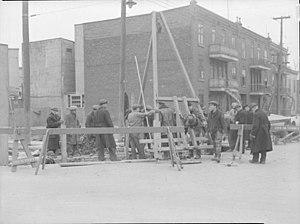
Groupe d'ouvriers travaillant à la construction d'égouts à l'angle de l'avenue Hickson et de la rue Gertrude à Verdun.
Les égouts de Montréal sont un réseau de près de 5 000 kilomètres de conduits souterrains collectant et évacuant les eaux de ruissellement provenant principalement des pluies ainsi que les eaux usées produites par les activités humaines sur le territoire de l’île de Montréal et de l’île Bizard.